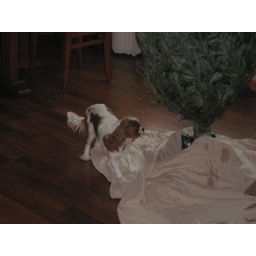
ok, the tree is dripping water all over the place...put this sheet down!